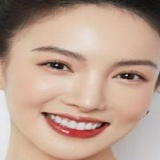
diễn viên Kim Thần